Jaff (tribe)

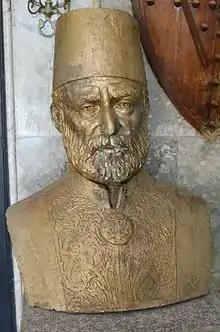
Mohamed Pasha Jaff

The Jaff tribe, most official national archives and government documents write the name as: Jaf, Al Jaf, or Aljaf. In other countries, it may also appear as Jahf, Jaaf, or Caf. Jaff is the largest Kurdish tribe in the Middle East, it is also known as the Jaff clan, living in the borderlands of Iran and Iraq. Their heartland is between Sulaymaniyah to Sanandaj. The tribe predominantly adheres to the Shafi'i school with many Naqshbandi and Qadiriyya followers. It is a dynasty, that originated in the year 1114 by Zaher Beg Jaff, other important leaders were Mohamed Pasha Jaff, Lady Adela, Osman Pasha Jaff and Mahmud Pasha Jaff, their ancestral home is Sherwana Castle. The Ottoman Empire bestowed on them the name Pasha, a noble title, in the 1700s. They are the biggest Kurdish tribe in the Middle East with approximately 4 million people and they speak Babani Sorani. They ruled the Ardalan Principality until the 1860s.